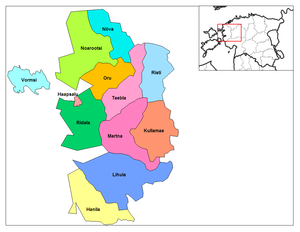
La commune est la plus petite subdivision administrative en Estonie.